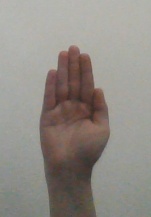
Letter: seen